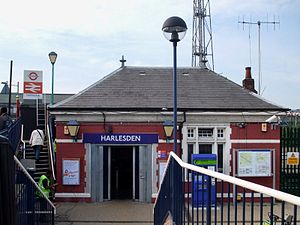
Bakerloo line / Stationer
Harlesden
Bakerloo line er en London Underground-bane, farvet brun på netværkskortet. Den løber delvist på overfladen og delvist dybtliggende, fra Elephant & Castle i det centrale London, via West End, til Harrow & Wealdstone i de ydre nordvestlige forstæder. Banen betjener 25 stationer, hvoraf 15 er underjordiske. Navnet er en sammentrækning af Baker Street og Waterloo, der er navnet på to af banens stationer. På banens overjordiske strækning nord for Queen's Park, deler banen spor med London Overgrounds Watford DC Line og løber parallelt med West Coast Main Line.